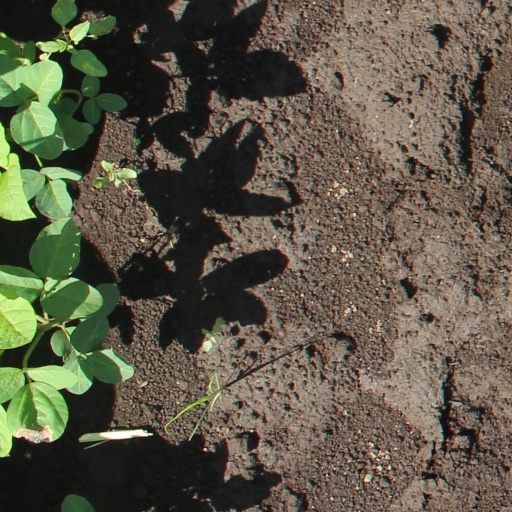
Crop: soybean